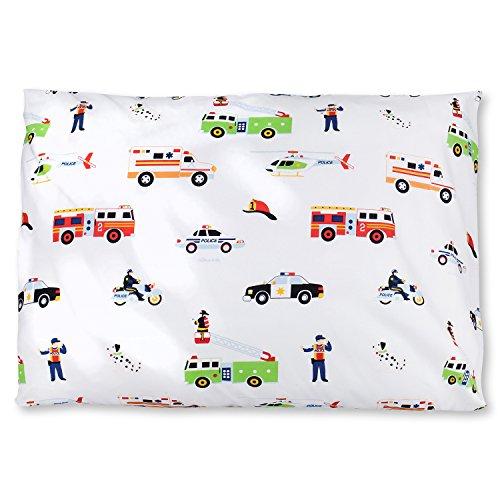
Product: Wildkin 5 Pc Bedding, Twin, Heroes
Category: Home & Kitchen | Bedding | Kids' Bedding | Comforters & Sets | Comforter Sets
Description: COORDINATES WITH OTHER WILDKIN ROOM DÉCOR – Make a theme out of it Each Twin Bedding Set was designed to coordinate with other Wildkin room décor.
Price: $79.99
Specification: ProductDimensions:86x0.5x68inches|ItemWeight:5.4pounds|ShippingWeight:7.8pounds(Viewshippingratesandpolicies)|DomesticShipping:ItemcanbeshippedwithinU.S.|InternationalShipping:ThisitemcanbeshippedtoselectcountriesoutsideoftheU.S.LearnMore|ASIN:B01BOYEURE|Itemmodelnumber:73691|Manufacturerrecommendedage:3-8months